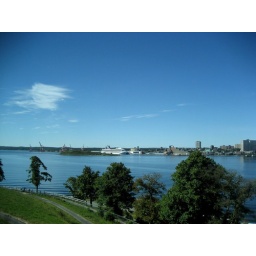
A cruise ship in the distance as I look out the window of the Waterfront Campus.